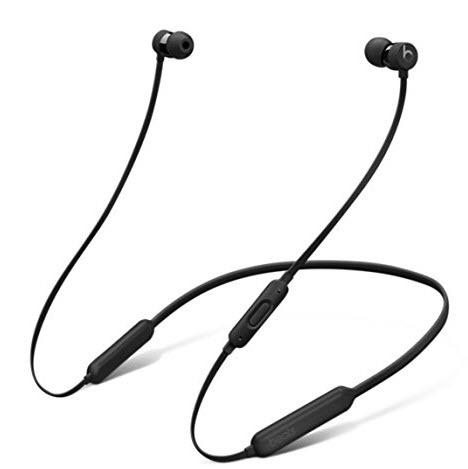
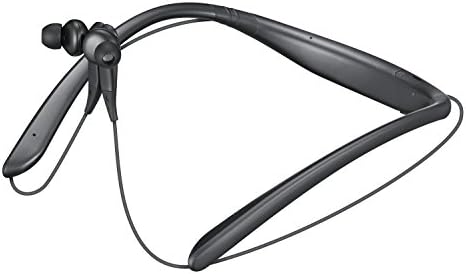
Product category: headphones
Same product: no